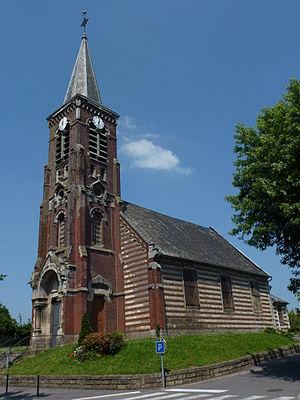
Saultain est une commune française située dans le département du Nord, en région Hauts-de-France. Des festivités ponctuent l'année : les Foulées Printanières en mars, la fête de la St Jean en juin, et le spectacle « Saultain s'illumine » en décembre.